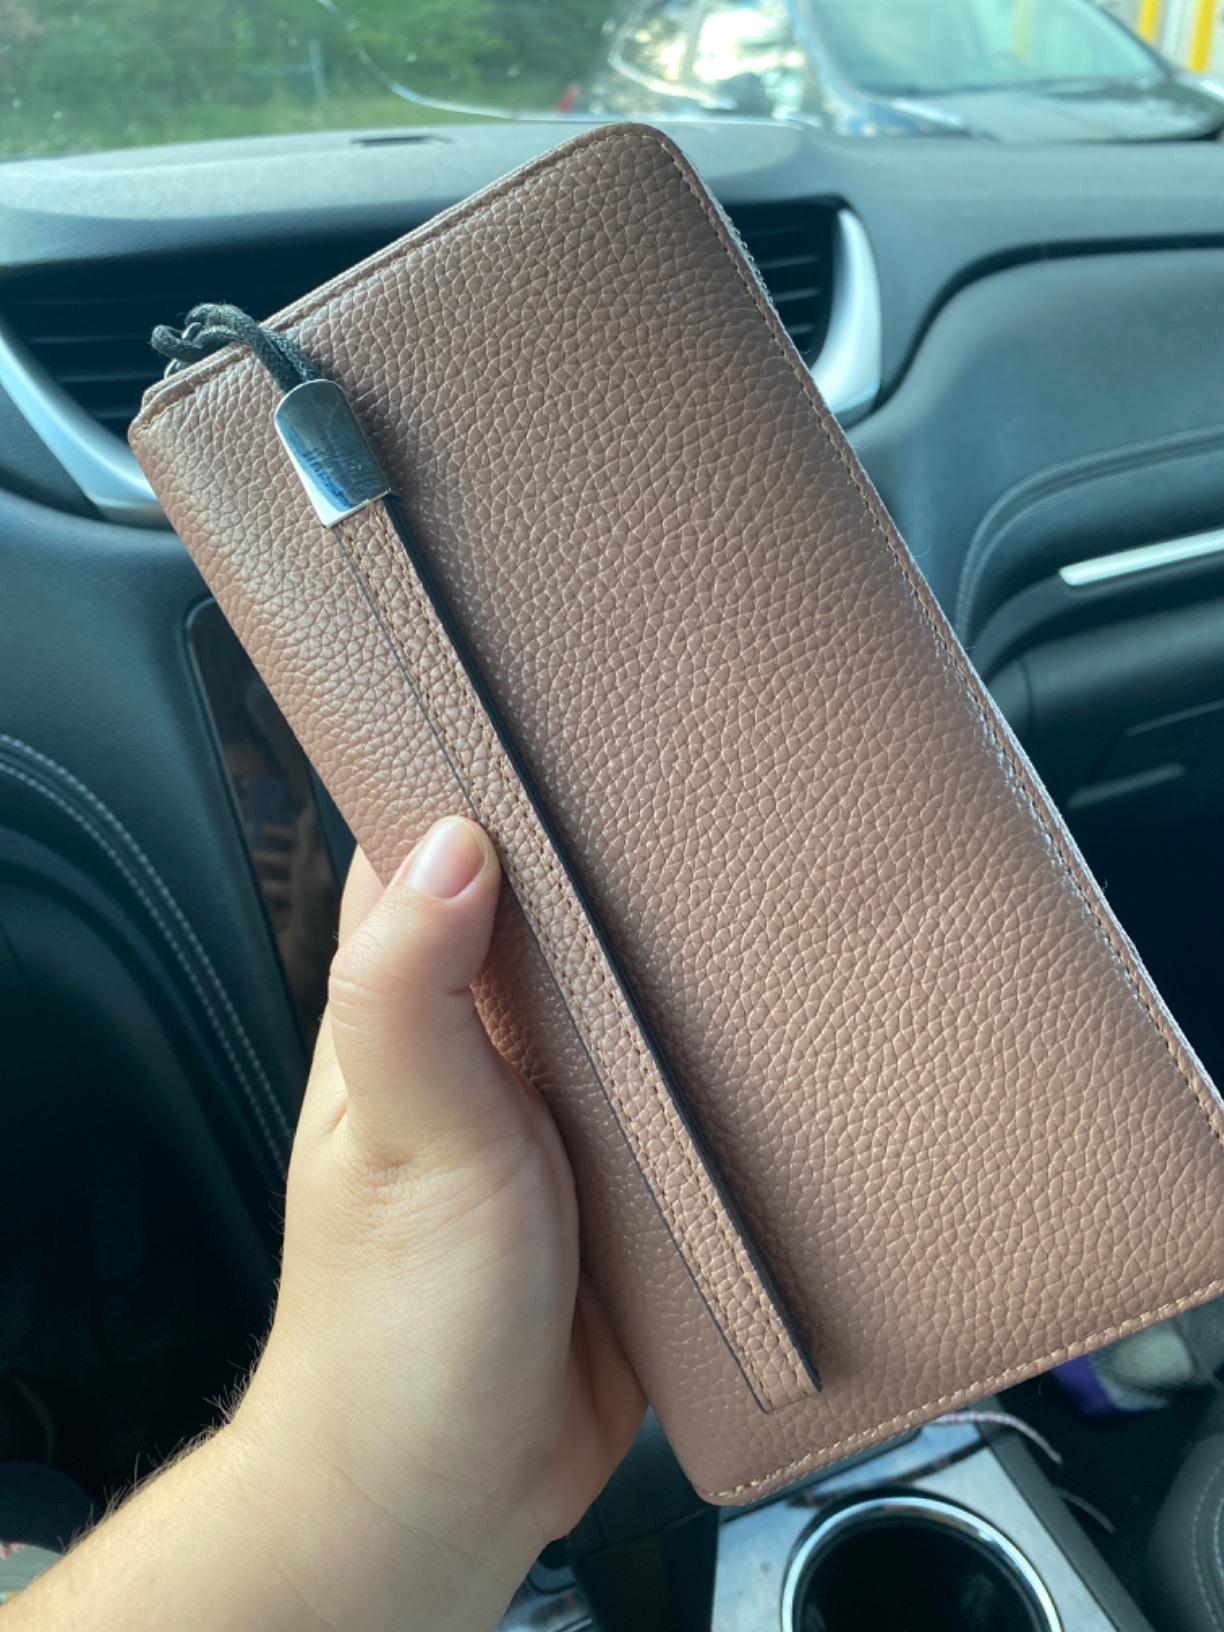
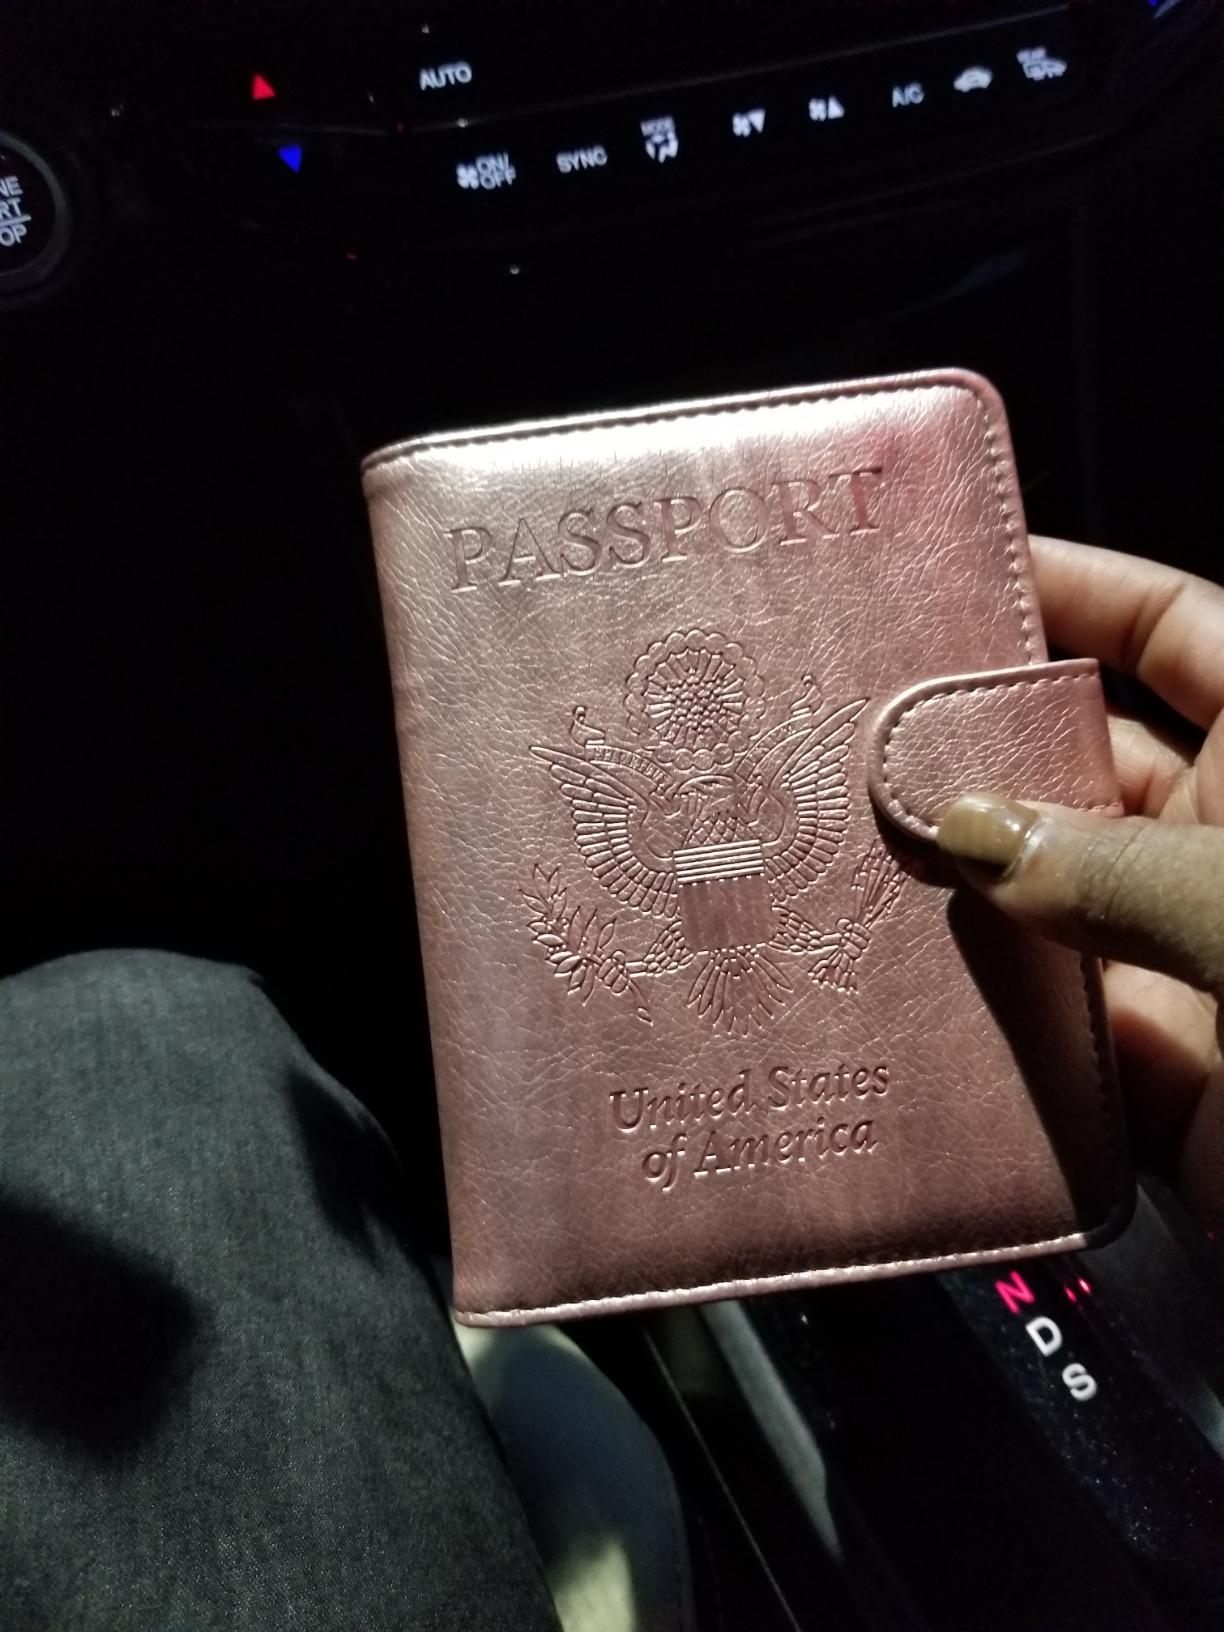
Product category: accessories_wallet
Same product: no